ISR International School on the Rhine

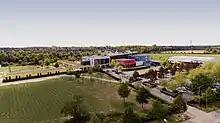
Campus of the International School on the Rhine

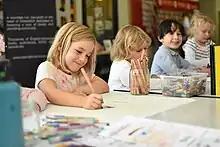
Students at ISR International School on the Rhine gGmbH

ISR International School on the Rhine is a private school that started operation in 2003 in the heart of the Neuss/Düsseldorf area, in the Western part of central Germany. The county of Neuss, the city of Neuss, the Neuss Chamber of Commerce and local and international companies in the region joined to establish an international college preparatory school.